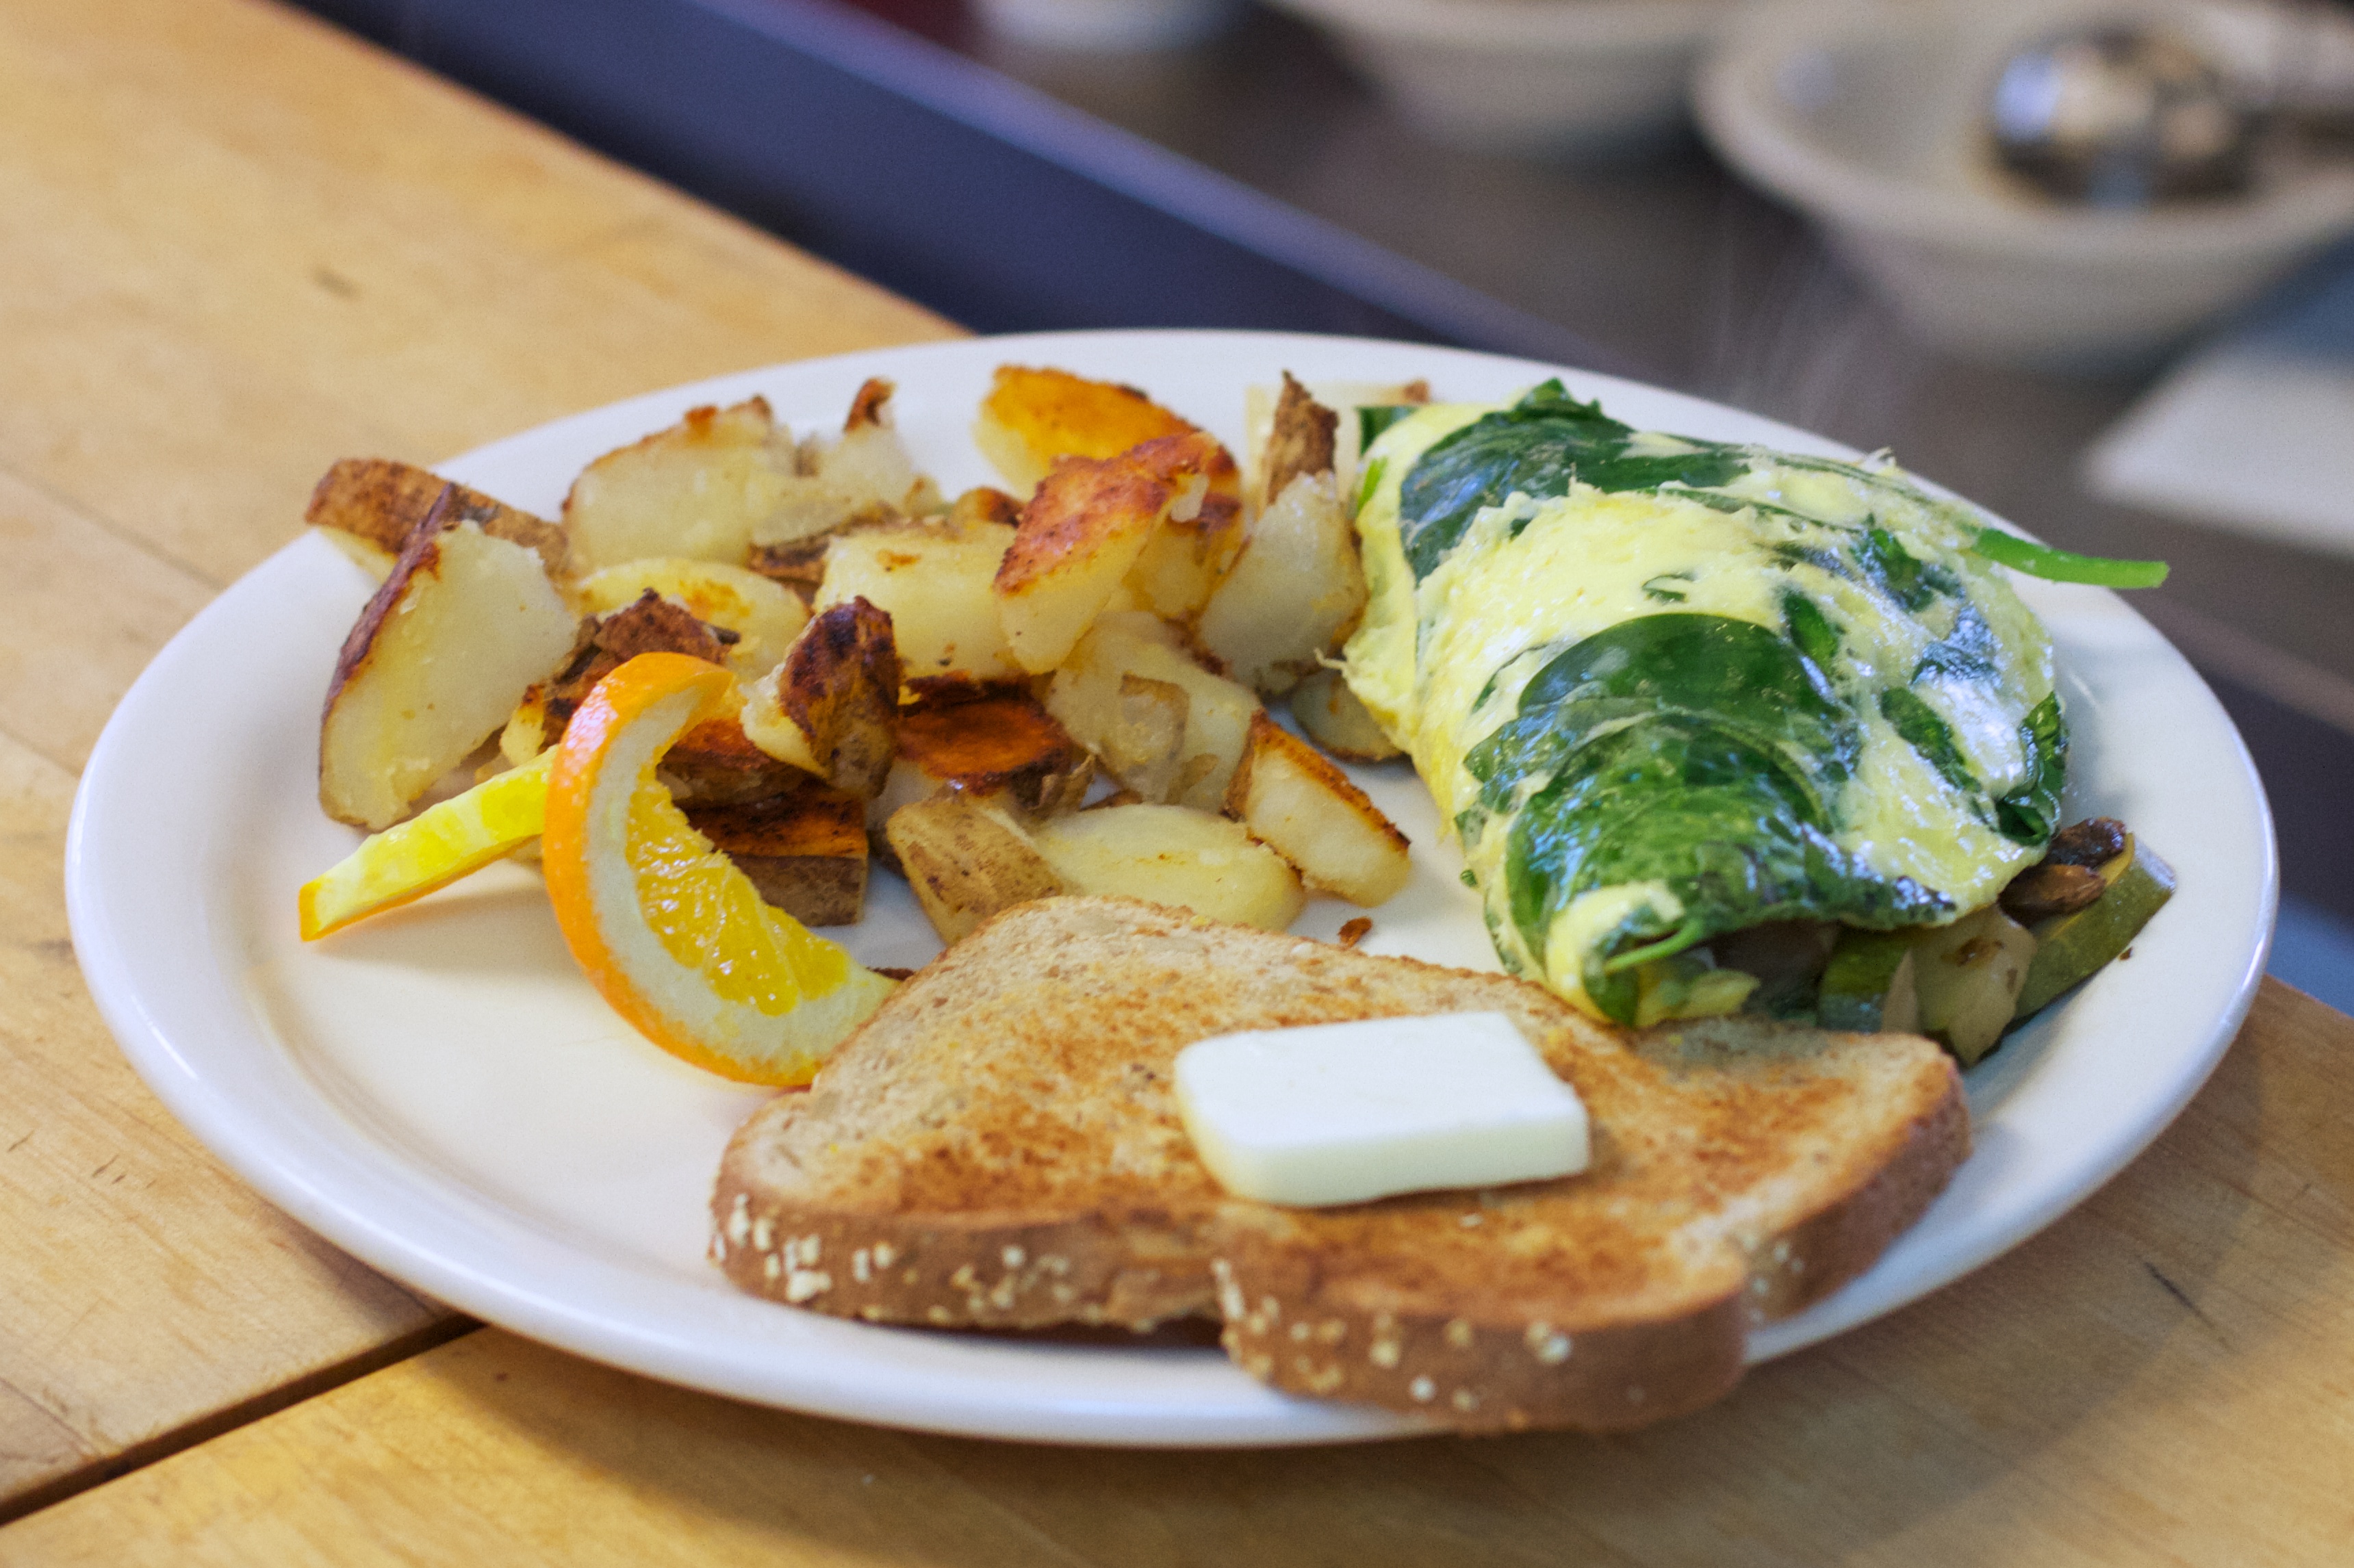
restaurant, dish, meal, food, produce, breakfast, meat, lunch, cuisine, vegetarian food, randallhouse, brunch